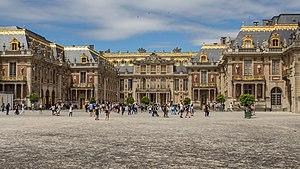
Château de Versailles, cour Royale
Le château de Versailles est un château et un monument historique français qui se situe à Versailles, dans les Yvelines, en France. Il fut la résidence des rois de France Louis XIV, Louis XV et Louis XVI. Le roi et la cour y résidèrent de façon permanente du 6 mai 1682 au 6 octobre 1789, à l'exception des années de la Régence de 1715 à 1723.